Hawridge

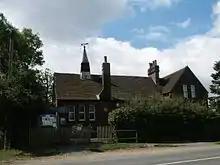
Hawridge and Cholesbury School

The poor quality of the land though meant that employment for villagers was often of a casual nature. Straw plaiting was the chief occupation of women and children during most of the 19th century. The plait was sent to Luton or London. The availability of daily train services to London also provided income from pheasant rearing. Until the Second World War agriculture had been the principle industry in the area. During the 20th century, much of the land was gradually taken out of agricultural use until today when only a minimal acreage is given over to or cattle and sheep-grazing or arable farming. The relative closeness to Chesham provided opportunity for work within, for example, one of the many mills or boot factories. The arrival of the railway to Chesham during the 1880s, the relative closeness to London and other conurbations and improvement to the road networks and public transport resulted in work being sought from further afield. The village supported a number of small shops until the 1960s when supermarkets and increased car ownership sealed their fate.